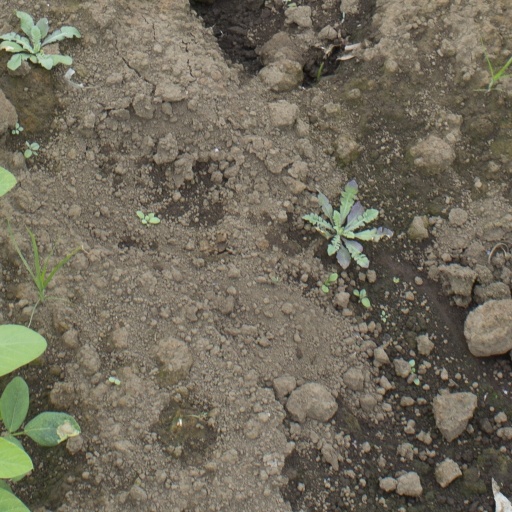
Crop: soybean